Frigate

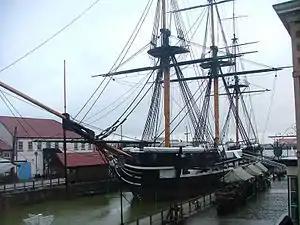
(1817) a restored British 18-pounder, 38-gun heavy frigate

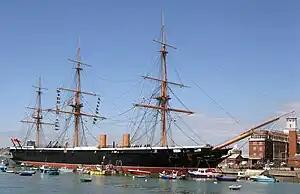
, the first iron-hulled armoured steam frigate – the hull survived as an oil terminal dock and was restored to its original appearance in the late 20th century

The classic sailing frigate, or 'true frigate', well-known today for its role in the Napoleonic Wars, can be traced back to French developments in the second quarter of the 18th century. The French-built of 1740 is often regarded as the first example of this type. These ships were square-rigged and carried all their main guns on a single continuous upper deck. The lower deck, known as the "gun deck", now carried no armament, and functioned as a "berth deck" where the crew lived, and was in fact placed below the waterline of the new frigates. The typical earlier cruiser had a partially armed lower deck, from which it was known as a 'half-battery' or "demi-batterie" ship. Removing the guns from this deck allowed the height of the hull upperworks to be lowered, giving the resulting 'true-frigate' much improved sailing qualities. The unarmed deck meant that the frigate's guns were carried comparatively high above the waterline; as a result, when seas were too rough for two-deckers to open their lower deck gunports, frigates were still able to fight with all their guns (see the action of 13 January 1797, for an example when this was decisive).